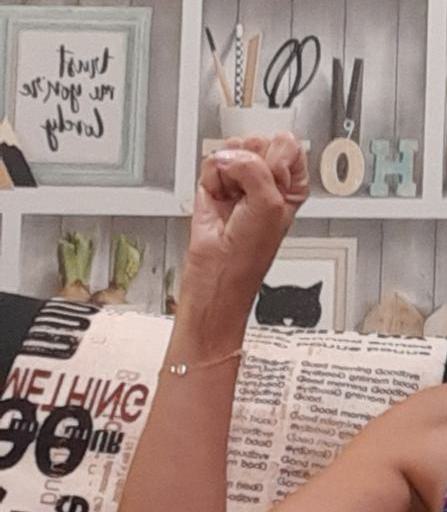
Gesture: fist